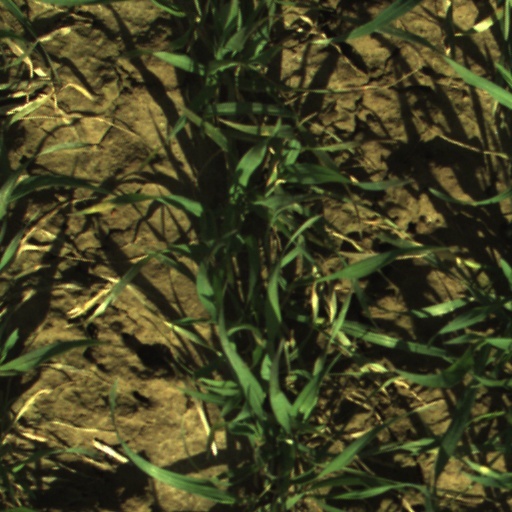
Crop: wheat